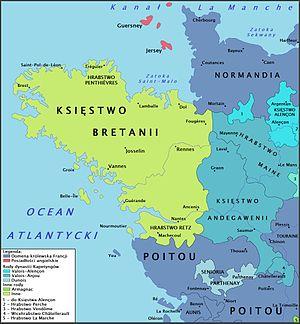
Duché de Bretagne en 1447